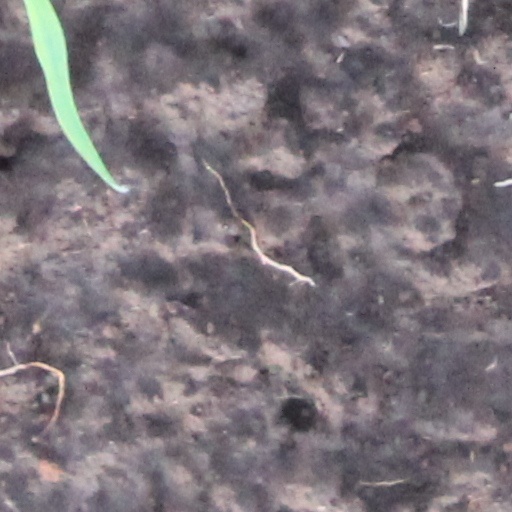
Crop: wheat